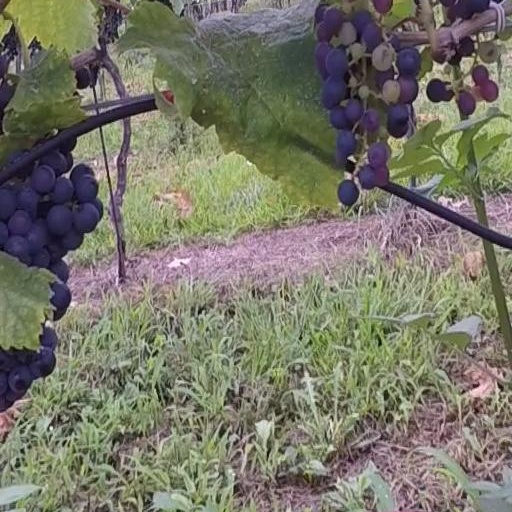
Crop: grape